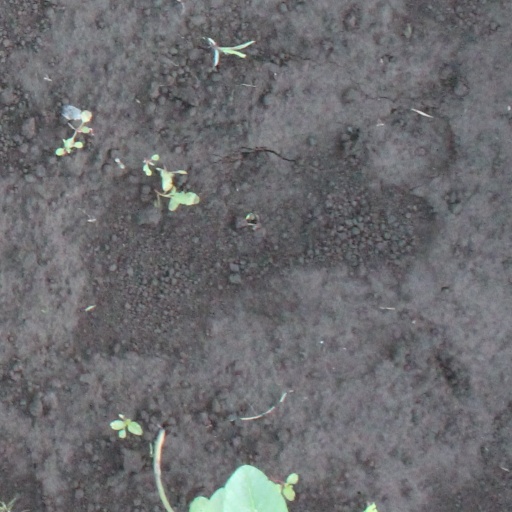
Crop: soybean